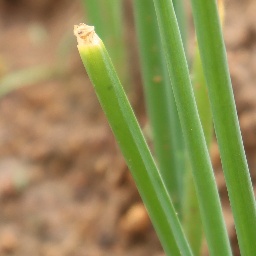
Label: Stemphylium leaf blight and collectrichum leaf blight